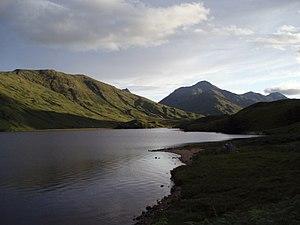
Loch Arkaig est une étendue d'eau située à Lochaber, en Écosse, à l'ouest du Great Glen.
Ce qui suit est une liste des lochs d'Écosse. Cette liste est loin d'être exhaustive : seuls les plus connus sont répertoriés. Il a été estimé qu'il y a au moins 3 lochs dans les Hébrides extérieures seules. Loch est un mot gaélique écossais pour un lac ou d'un fjord qui a été emprunté par les Écossais et les Anglais écossais et donné à ces étendues d'eau, en particulier celles situées en Écosse.